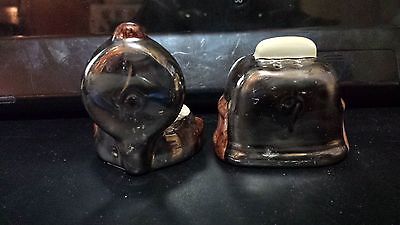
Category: toaster